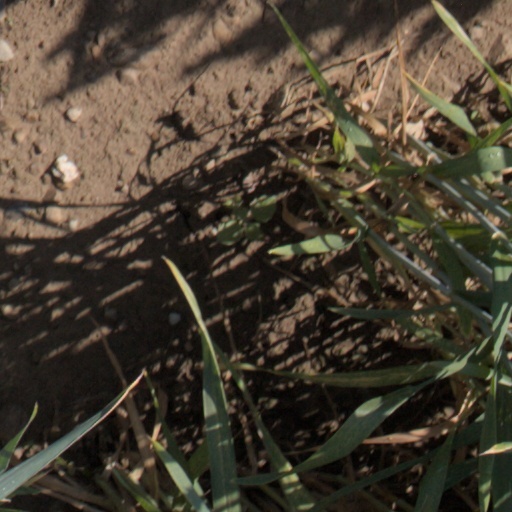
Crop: wheat